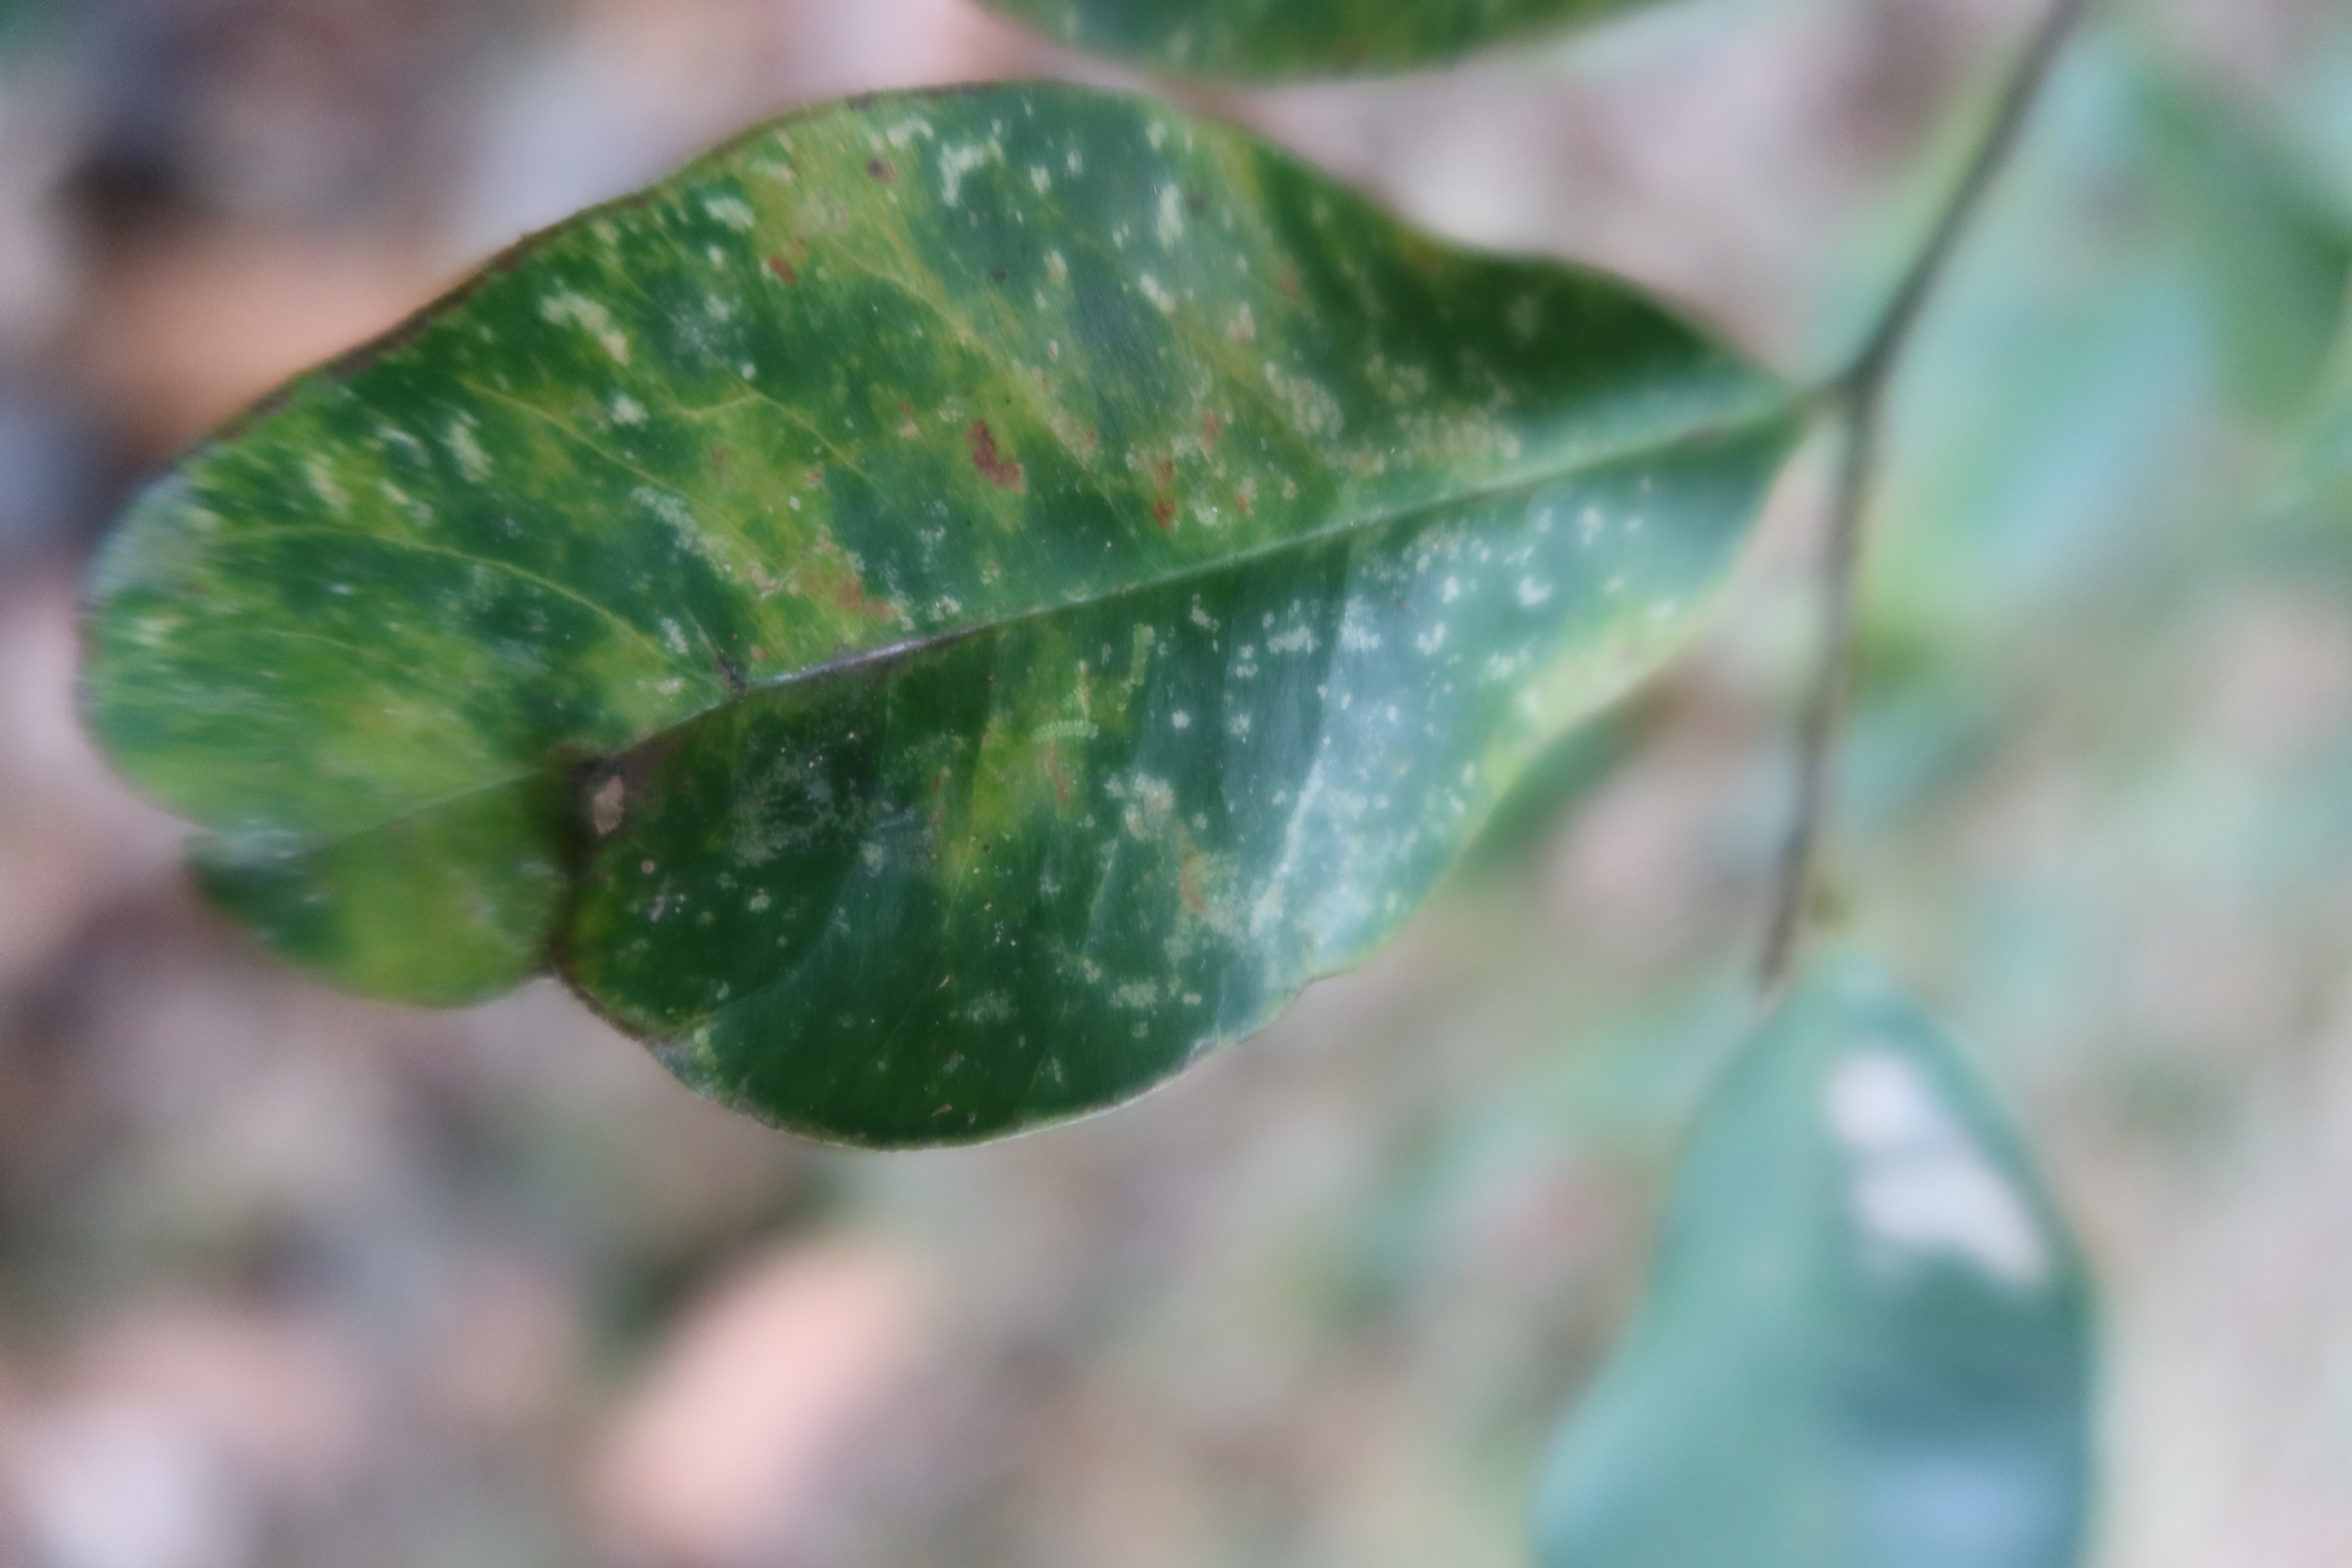
Label: Mosaic Viruses